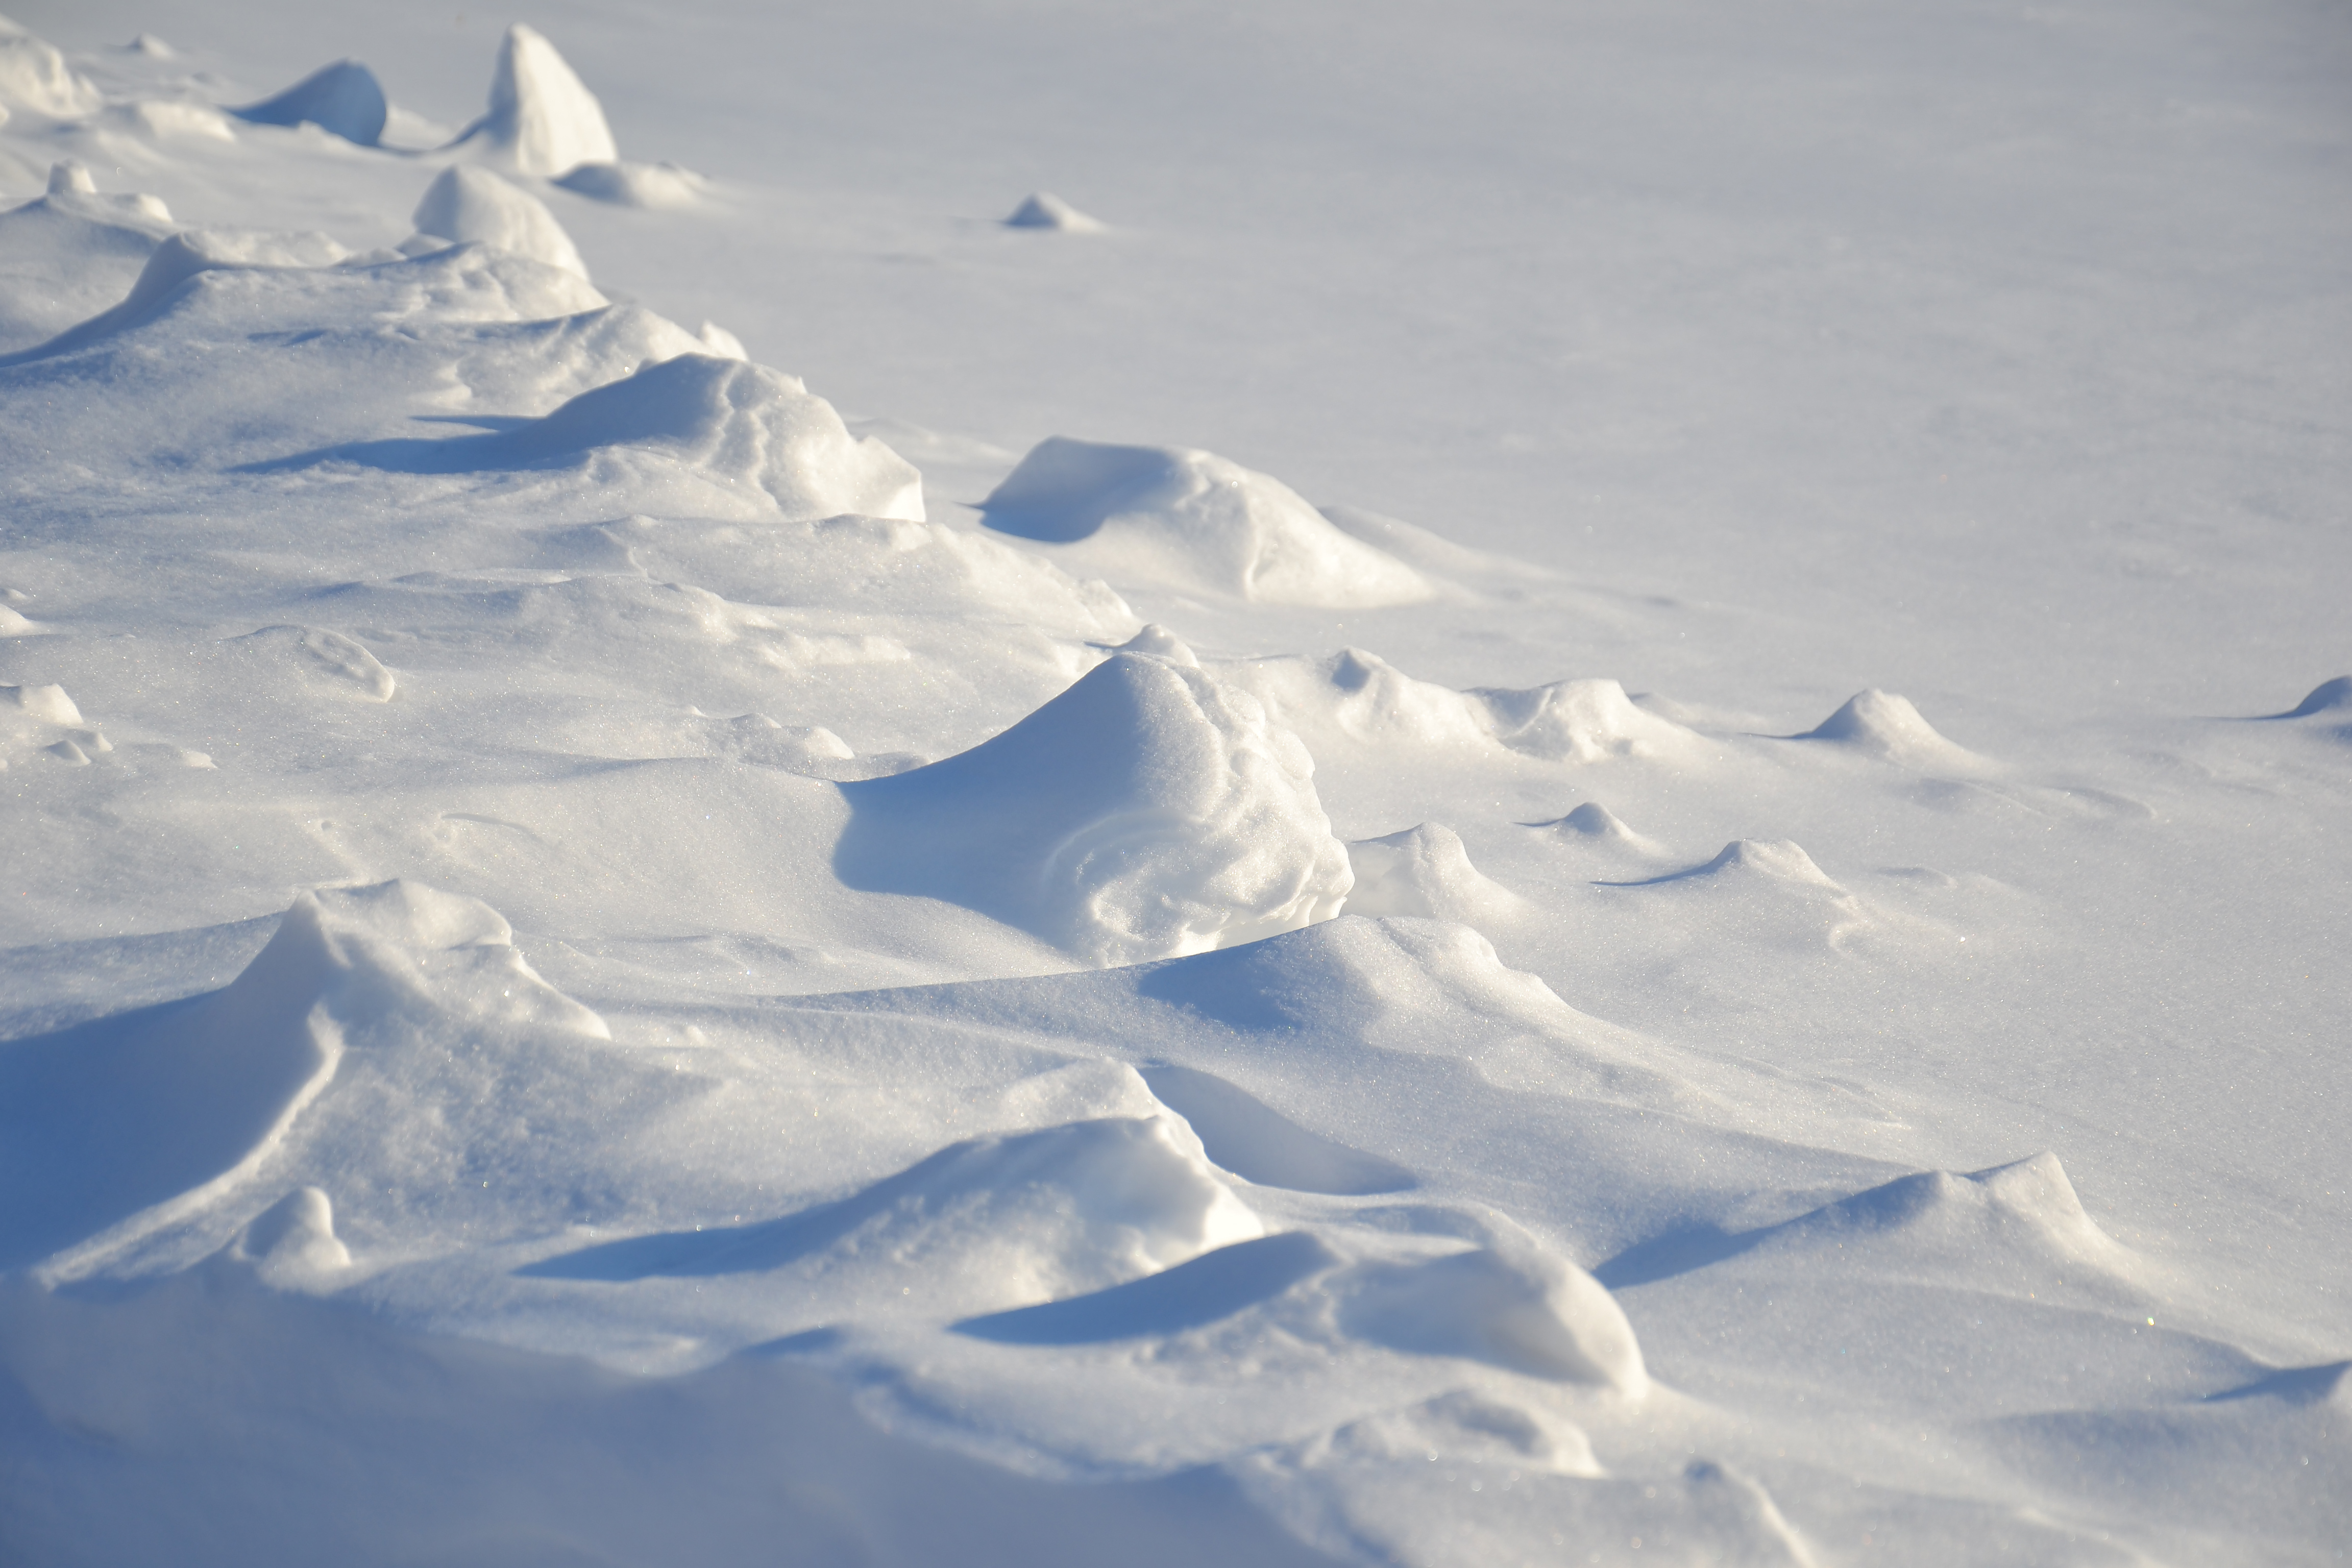
winter, field, snow, snowfield, snowdrifts, surface, relief, snowflakes, nature reserve, clean snow, white, shadows, lines, cold, frost, texture, season, weather, nature, wildlife, wallpaper, arctic, arctic ocean, sky, nunatak, ice cap, freezing, ice, polar ice cap, glacial landform, geological phenomenon, daytime, iceberg, glacier, mountain range, sea ice, tundra, cloud